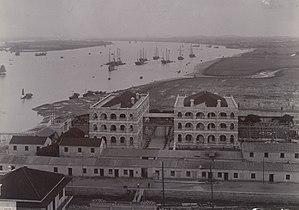
L'architecture et l'urbanisme en Chine de 1842 à 1980 témoigne de l'implantation, dès le XIXᵉ siècle, de modèles et de pratiques occidentales en architecture, sur le sol de la Chine. Les premières promotions d'architectes chinois, au début du XXᵉ siècle, vont se saisir du style Beaux-Arts qu'on leur aura appris sur ces premiers chantiers ou lors de leurs études en Occident. Ce style Beaux Arts pratique l'éclectisme des styles historiques ou exotiques. Il domine pendant la République de Chine. Ce qui permet de créer un style éclectique à caractère chinois, pendant cette période, où le toit aux angles relevé revient le plus souvent. De la même façon, l'urbanisme des lilong qui se développe dans le plus grand port ouvert aux Occidentaux, Shanghai, fusionne une structure d'inspiration chinoise, l'habitation à cour, mais en l'élevant sur plusieurs niveaux avec une composition du quartier en habitat juxtaposé, d'inspiration occidentale.